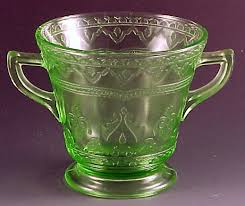
Waste category: glass